AdaCamp

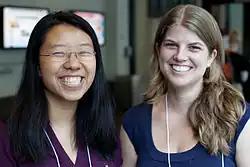
AdaCamp DC attendees

AdaCamp was a series of unconferences organized by the Ada Initiative. AdaCamp was the only conference that focused on women's participation in open technology and culture, including the development of free and open source software and contributions to projects like Wikipedia. AdaCamps were among the projects and resources the Ada Initiative provided to make workplaces more friendly for women.